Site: brandenburg
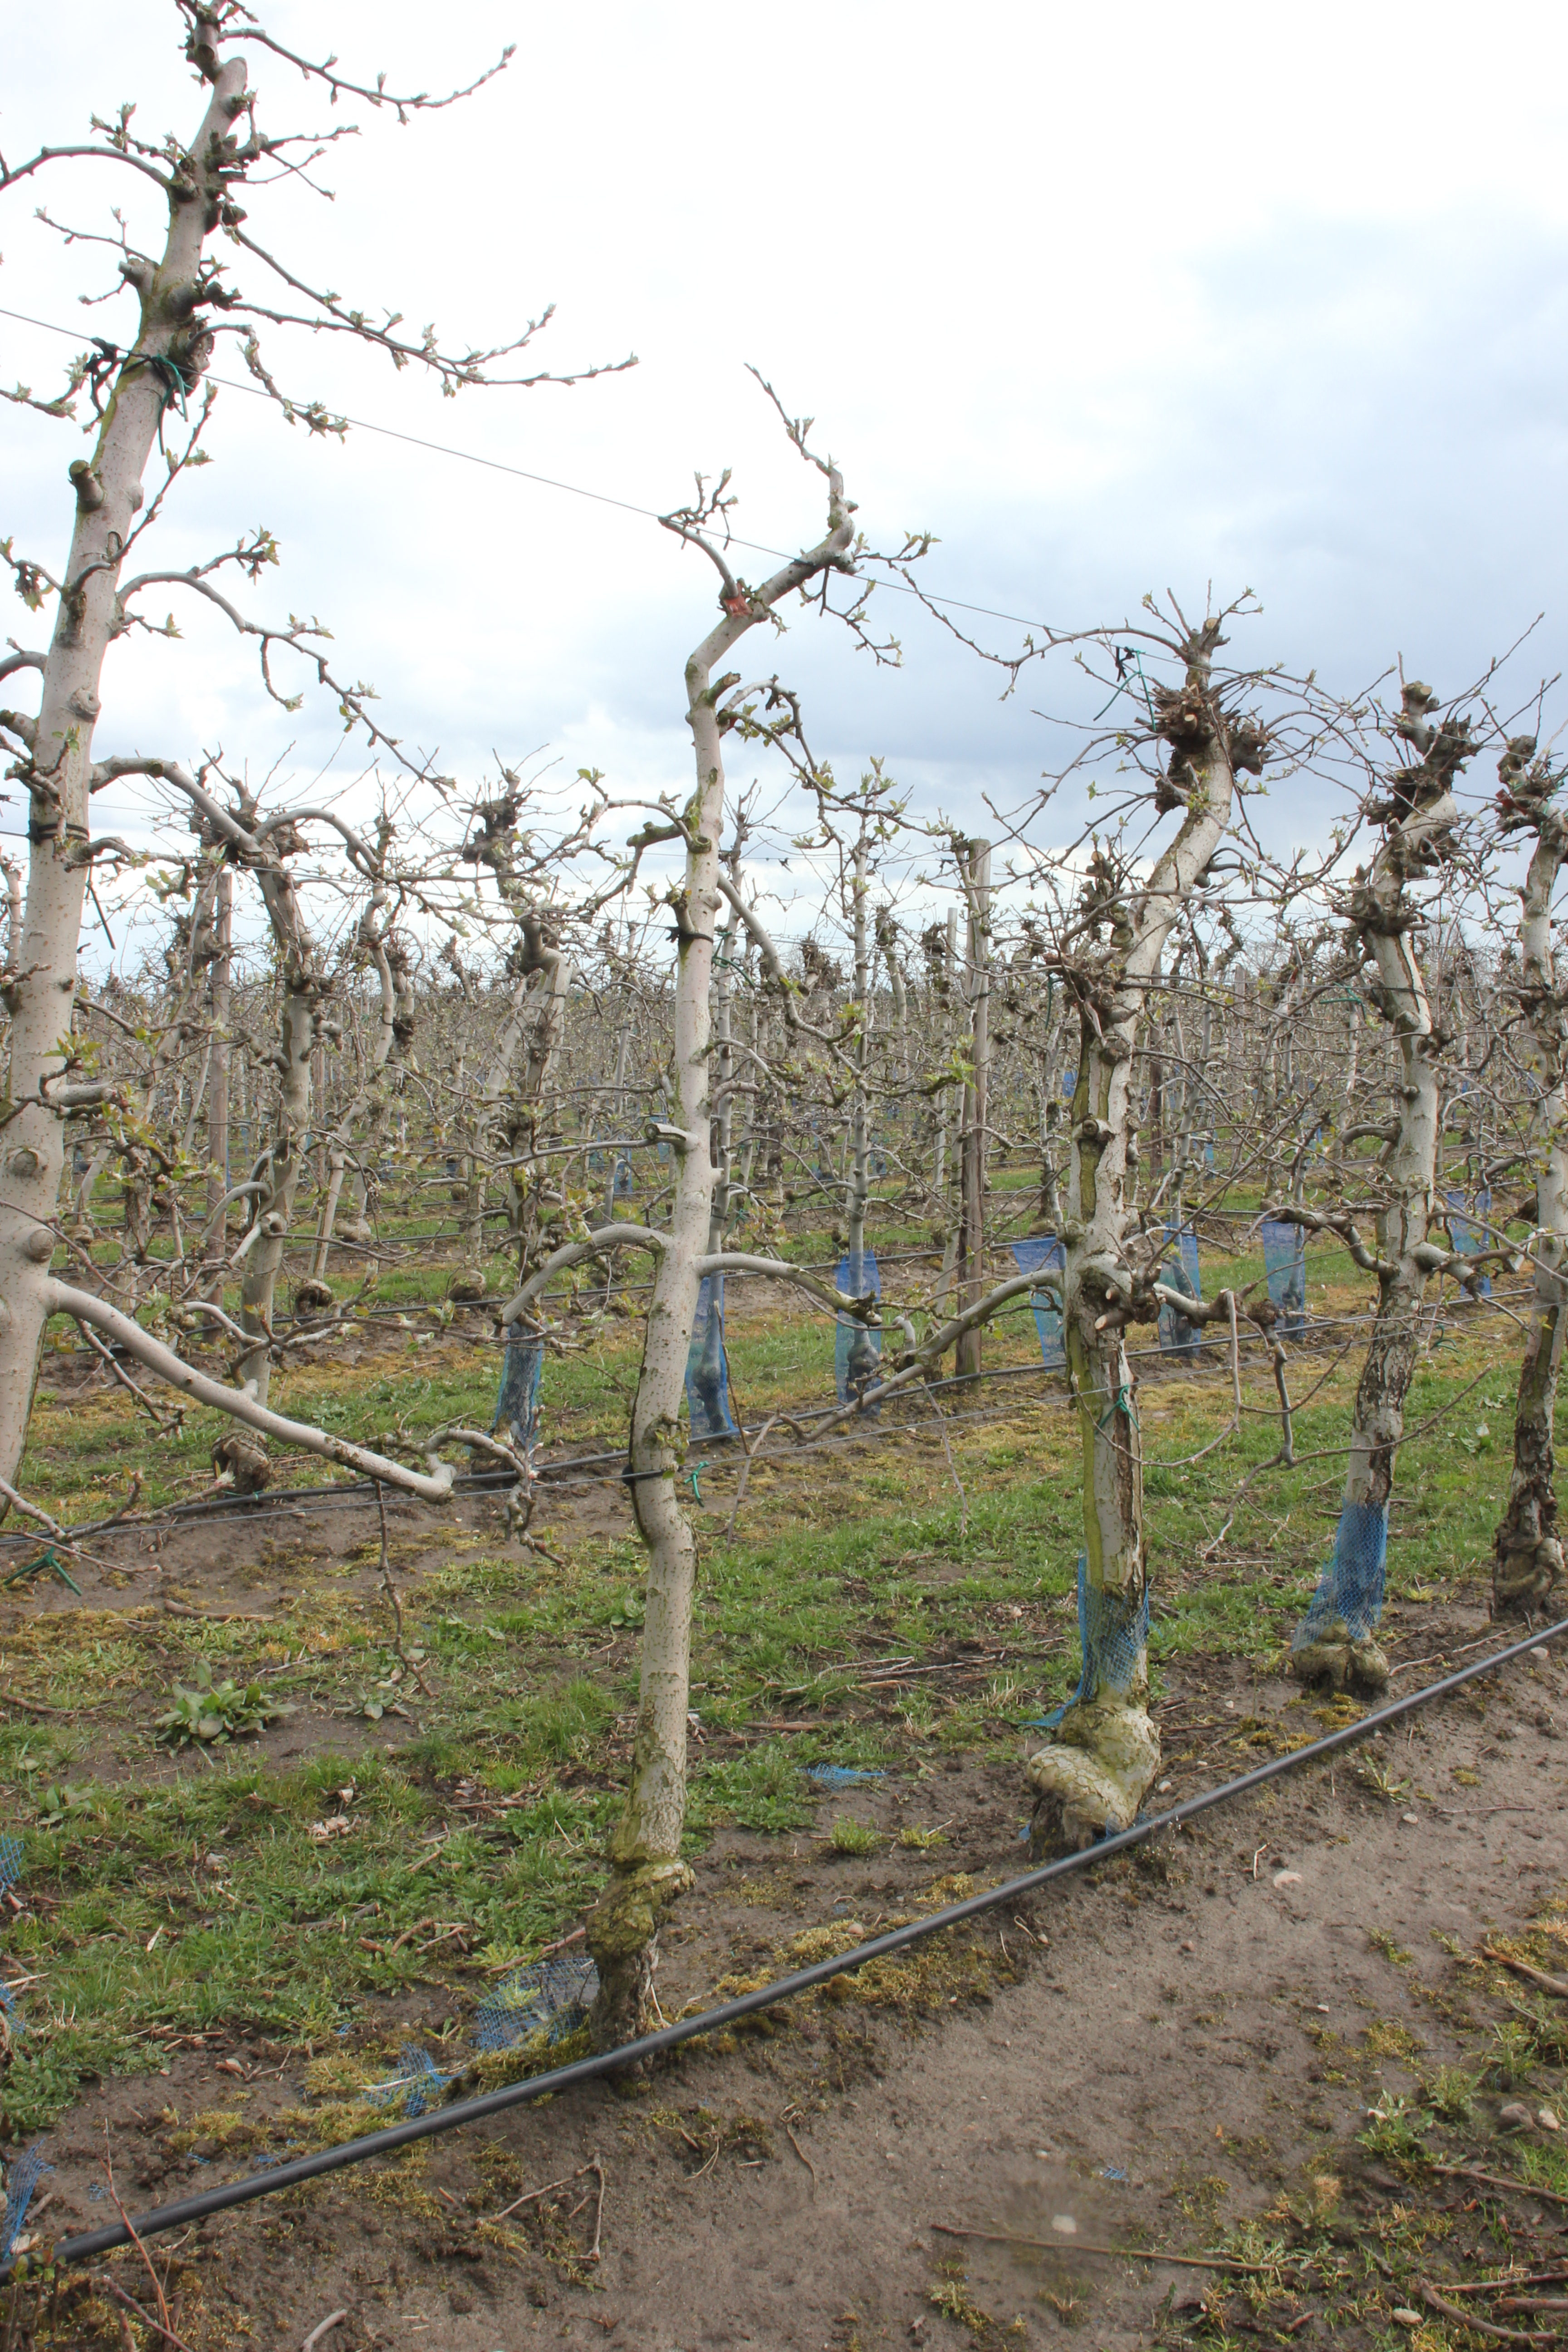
Growth stage (BBCH 55): Inflorescence emergence